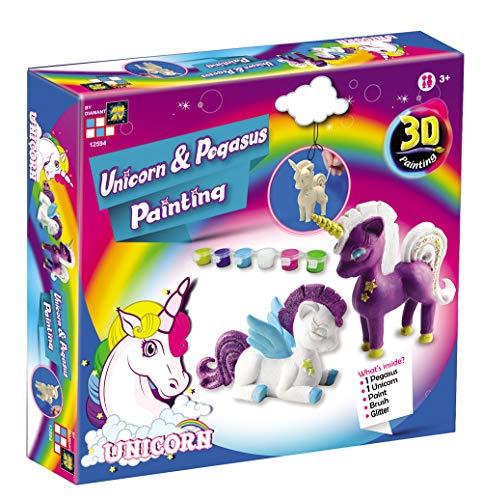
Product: AMAV Toys 3D Unicron & Pegasus Painting Kit - All Inclusive & Ready to Paint - Enhance Creativity, Imagination & Improve Motor Skills - Best DIY Activity - Ideal Present for Unicorn Lovers Aged 3+
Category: Toys & Games | Arts & Crafts
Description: What's inside: Amav all-inclusive painting kit comes with everything you need to get started as soon as the box arrives- unicorn and Pegasus figures, a paintbrush, six paint colors, and easy to follow instructions.
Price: $11.86
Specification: ProductDimensions:10.9x2.2x10.4inches|ItemWeight:13.6ounces|ShippingWeight:13.6ounces(Viewshippingratesandpolicies)|ASIN:B07GDCN72S|Itemmodelnumber:B07GDCN72S|Manufacturerrecommendedage:3months-8years